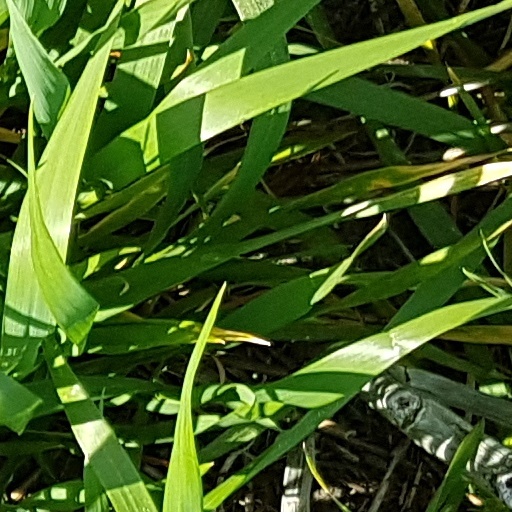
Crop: wheat